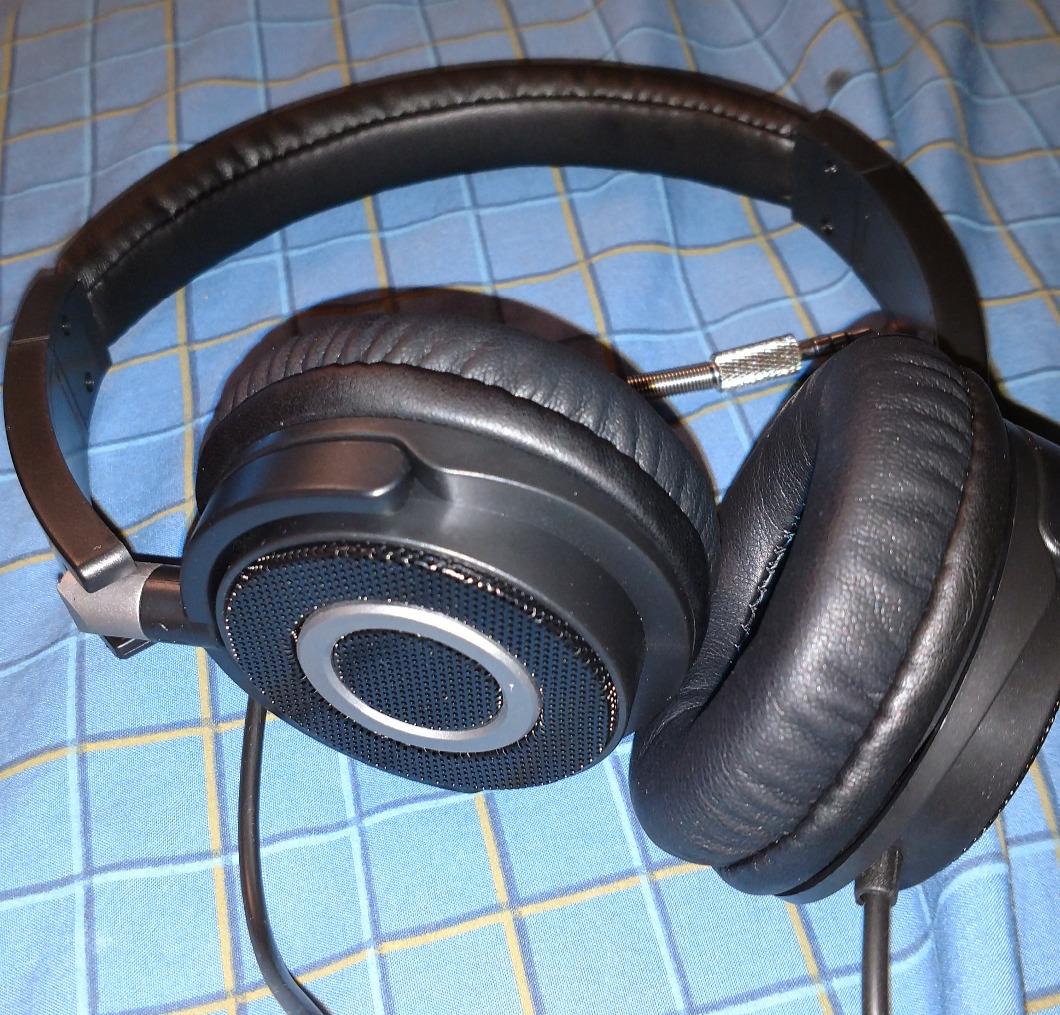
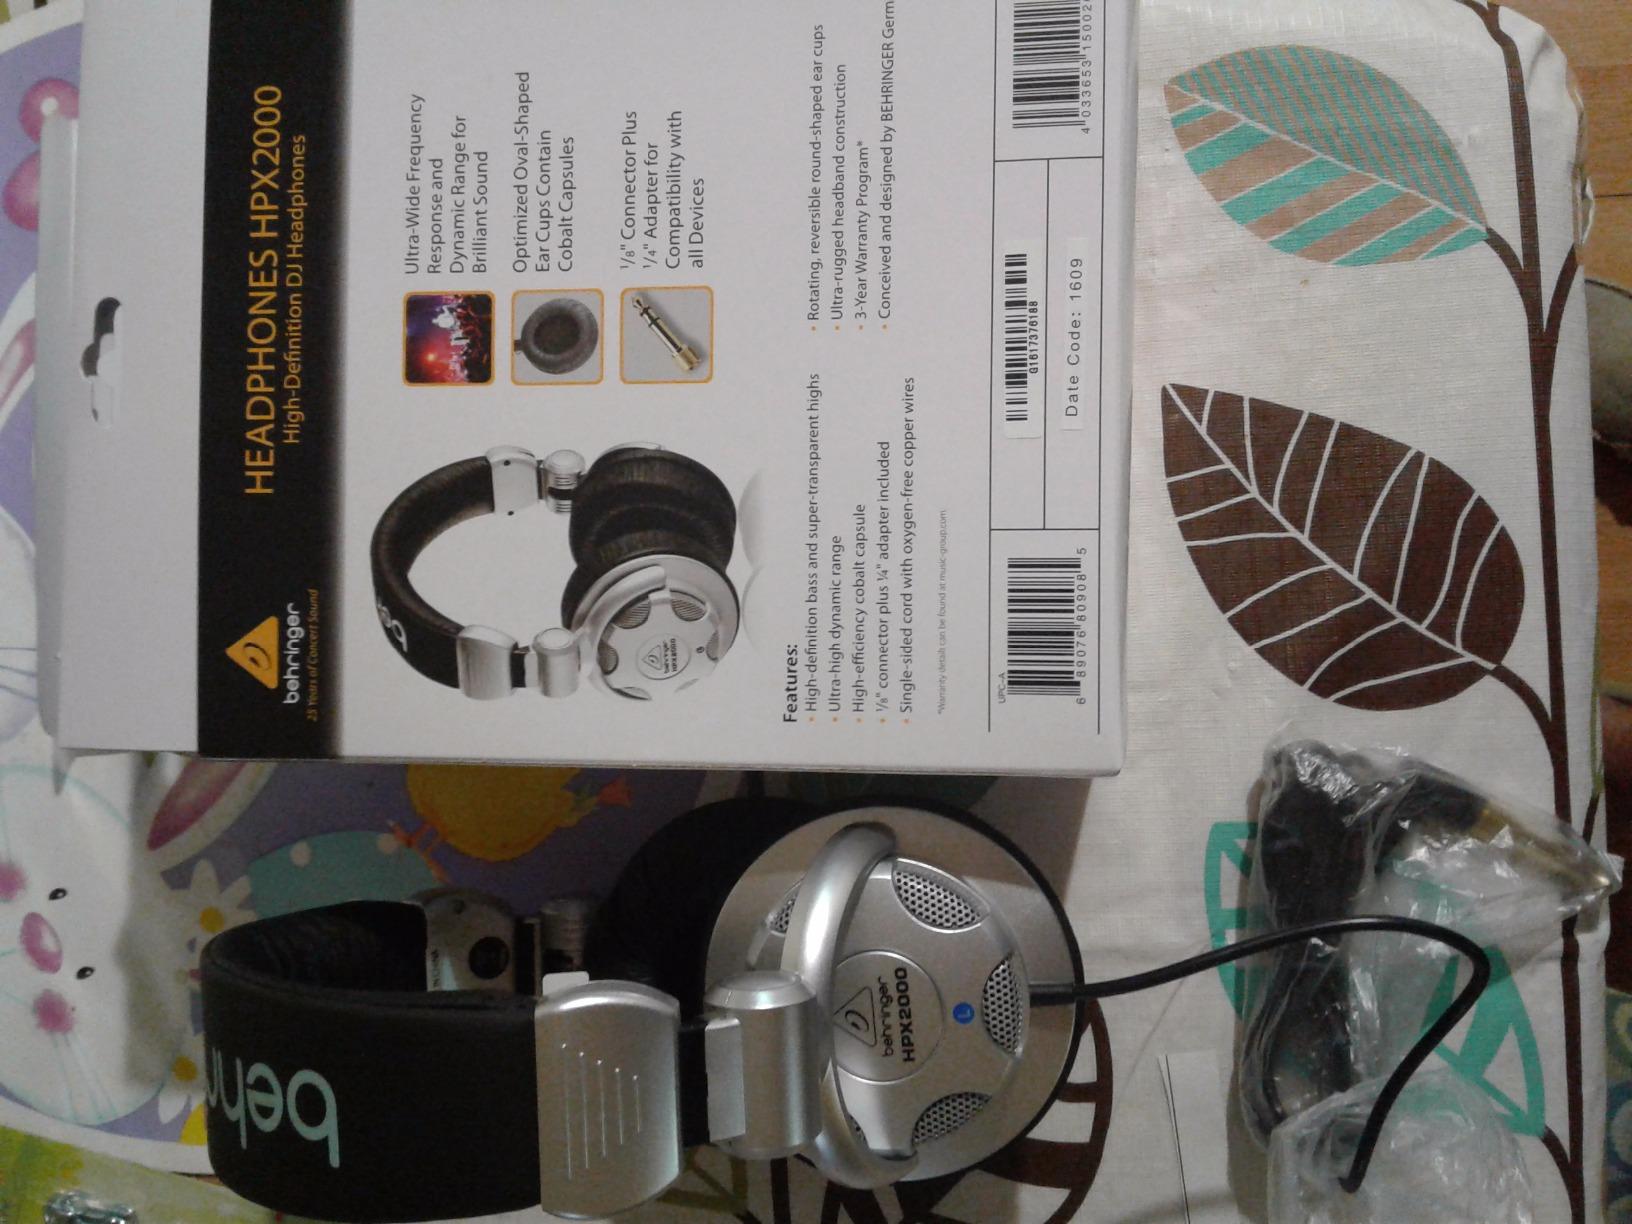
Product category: headphones
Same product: no